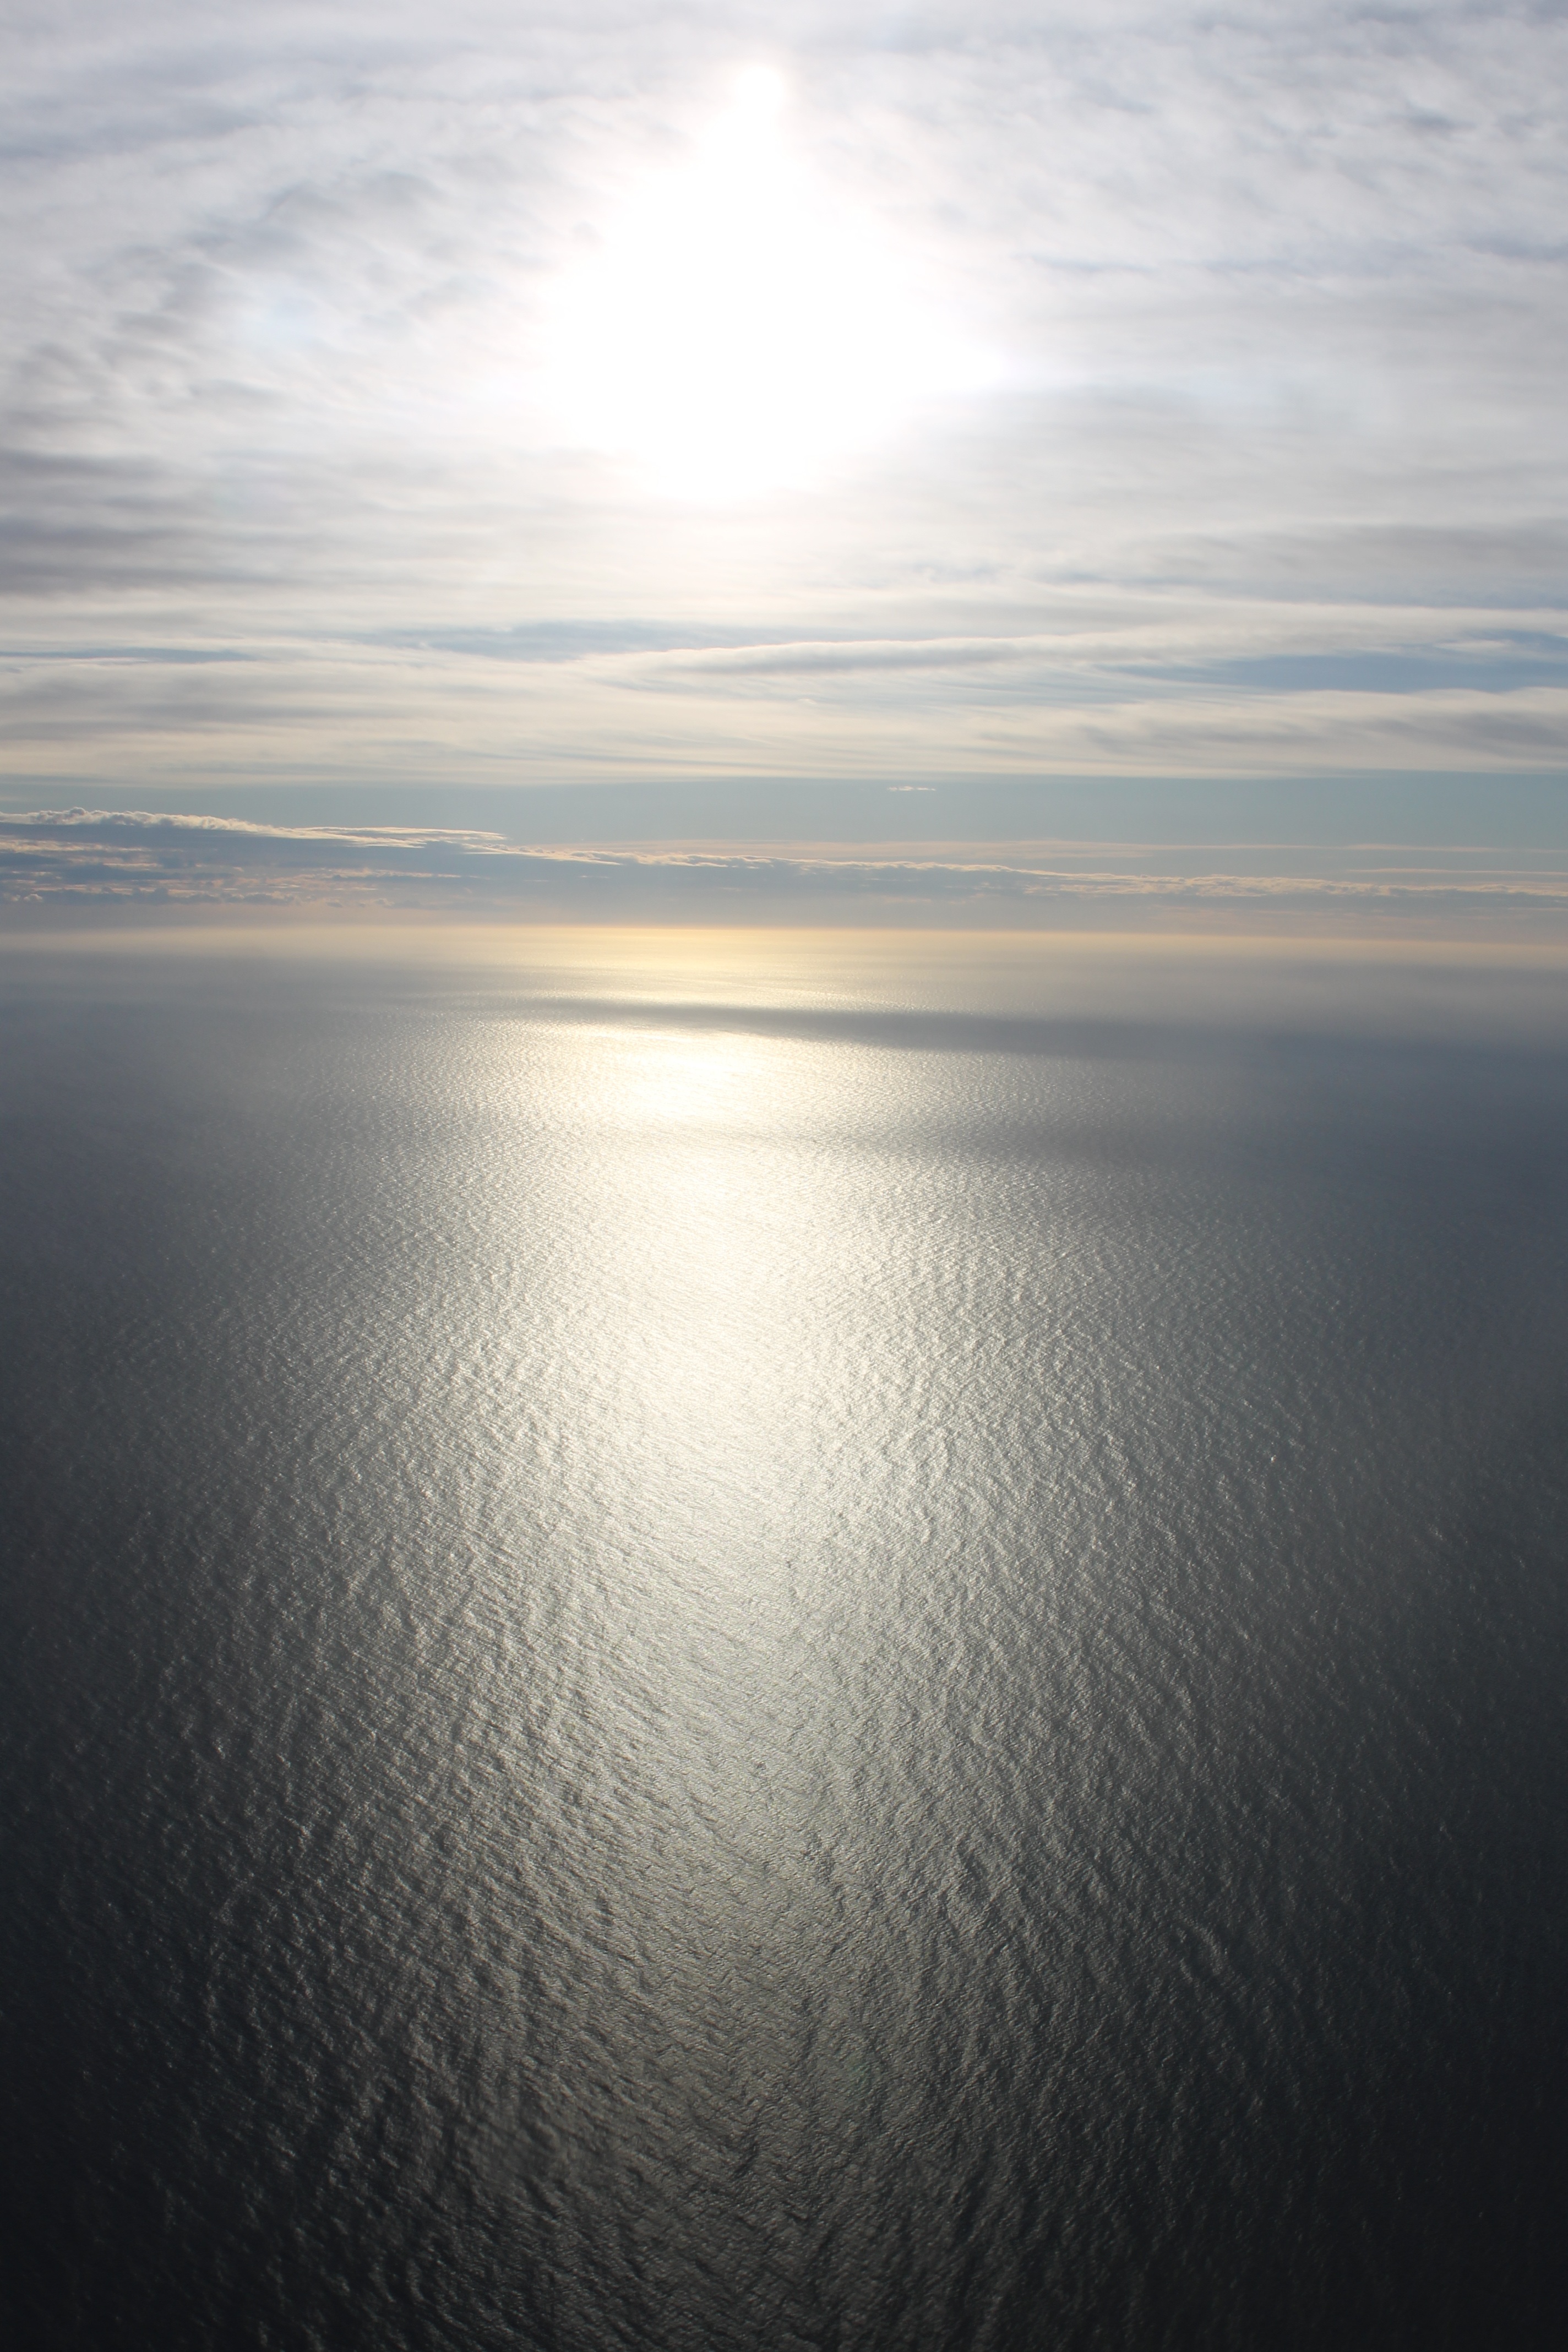
beach, sea, coast, water, nature, sand, ocean, horizon, light, cloud, sky, sun, sunrise, sunset, sunlight, morning, wave, dawn, atmosphere, dusk, reflection, body of water, atmospheric phenomenon, wind wave